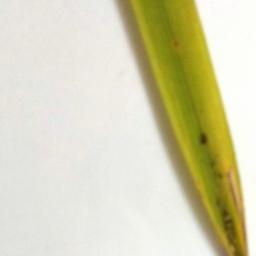
Label: Rice___Brown_Spot